Mission Bend, Texas

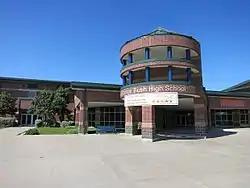
George Bush High School

Mission Bend CDP residents in Fort Bend County are zoned to schools in the Fort Bend Independent School District. Mission Bend CDP residents in Harris County are zoned to schools in the Alief Independent School District.